Diplomatic Security Service

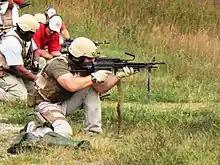
U.S. Diplomatic Security Service on the range with an M249 Para

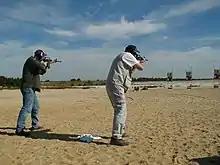
DSS Special Agents with M4s at range

When assigned to the United States, special agents are authorized to carry firearms both on and off duty. When assigned overseas, they are authorized to carry firearms when approved by the chief of mission